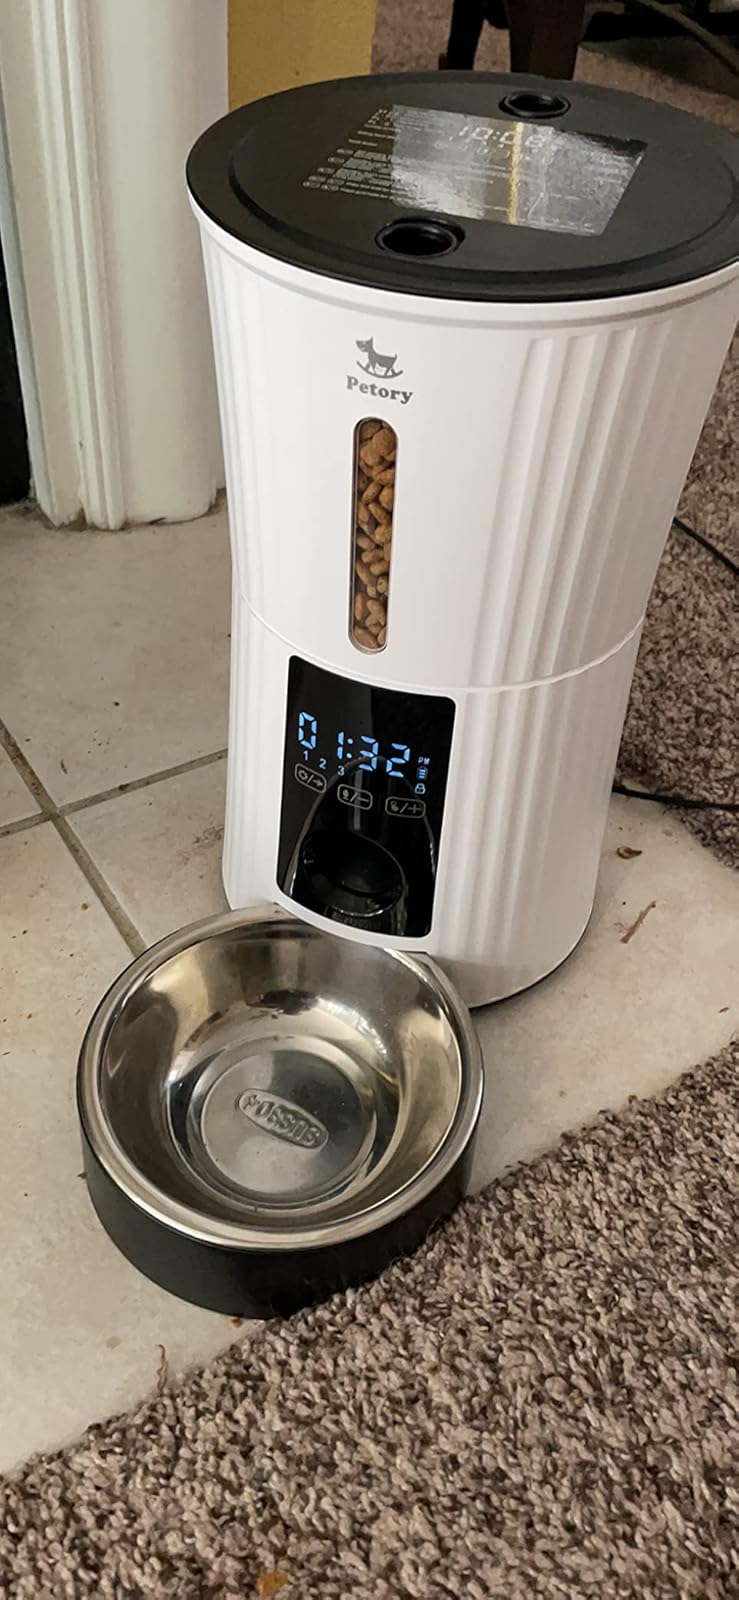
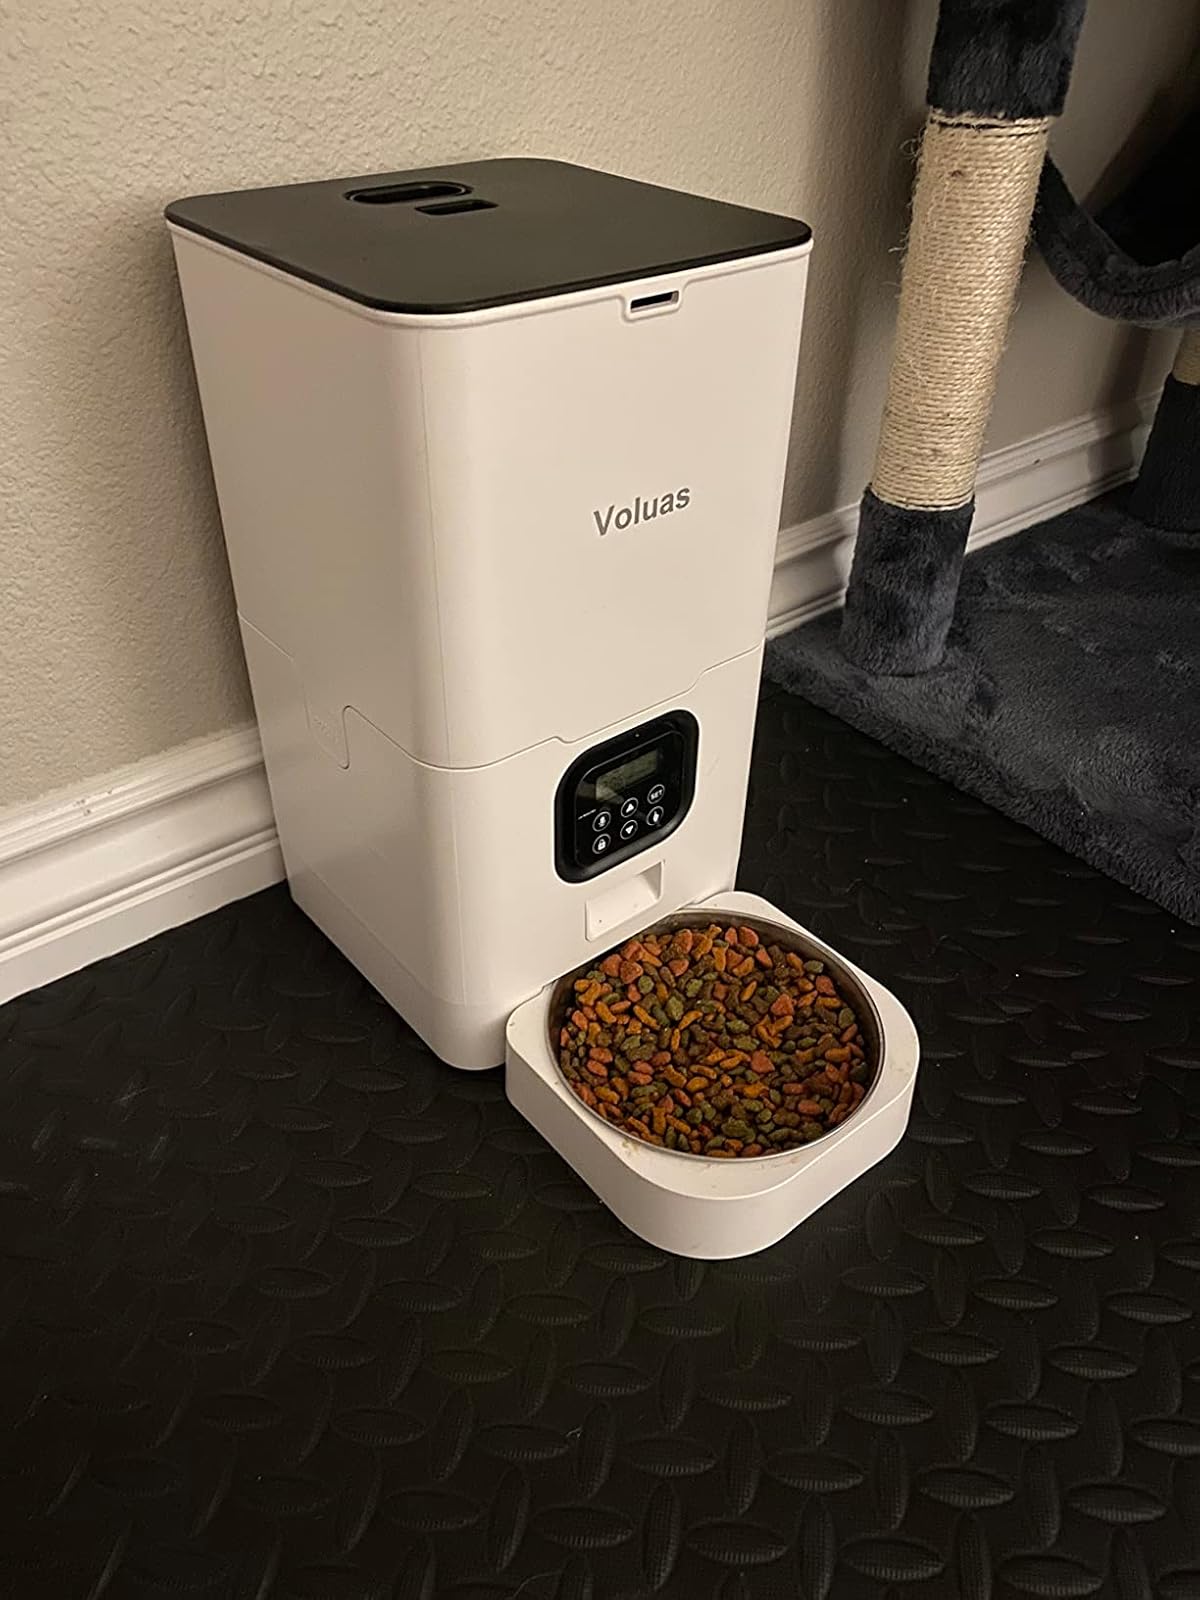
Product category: items_feeder
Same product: no